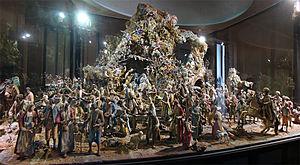
Palais de Caserte, Campanie, Italie. La nativité.